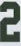
Number: 2